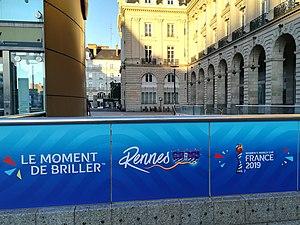
Station République durant la Coupe du monde féminine de football 2019.